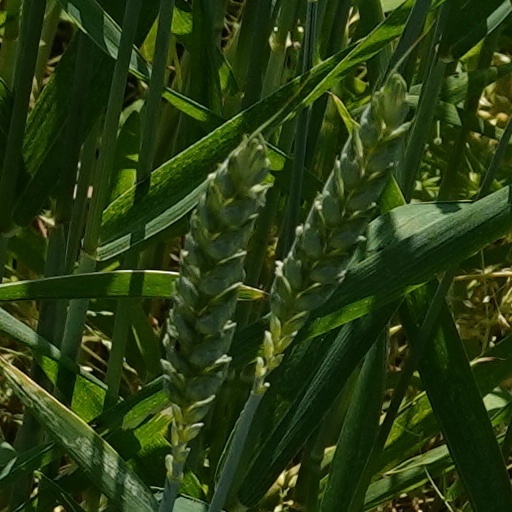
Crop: wheat